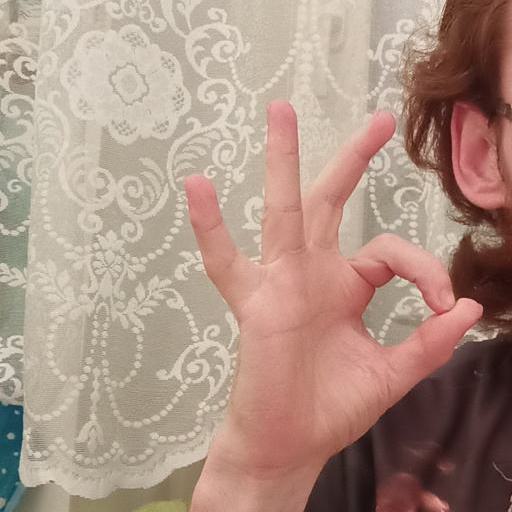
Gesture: ok